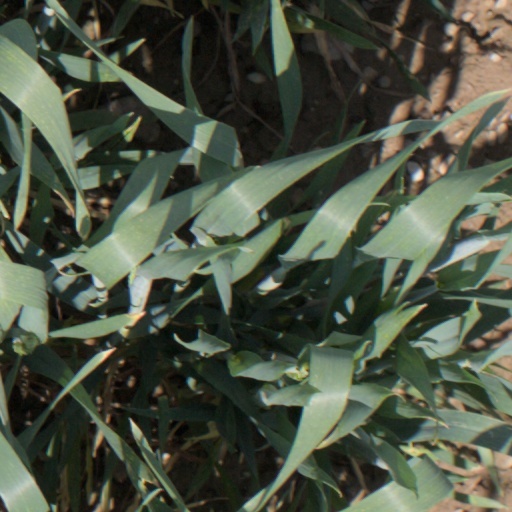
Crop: wheat